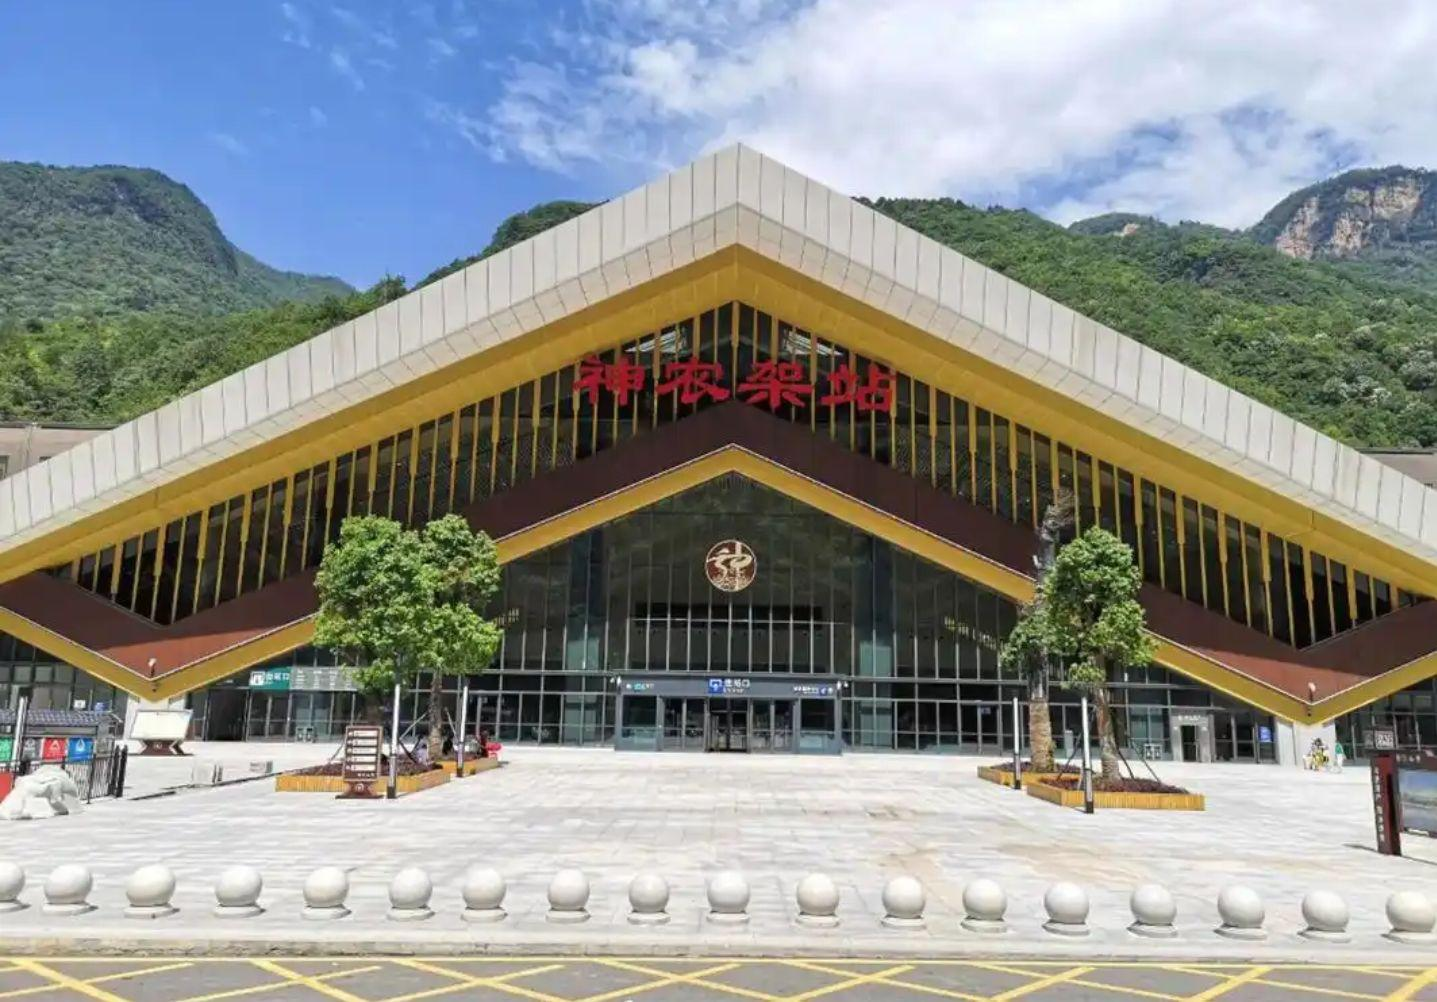
地标名称：神农架站
所在城市：省直辖县级行政区划·神农架林区